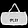
Label: Bag